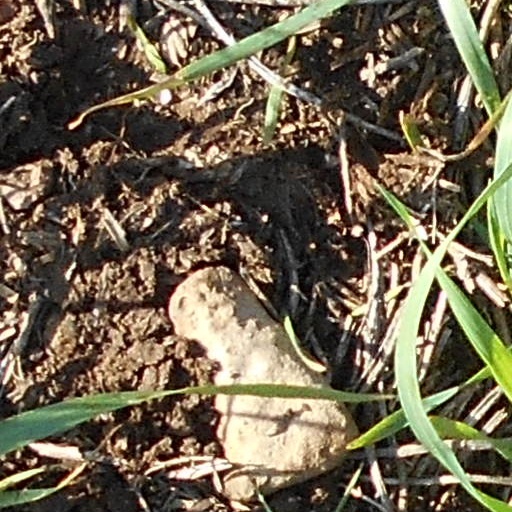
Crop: wheat